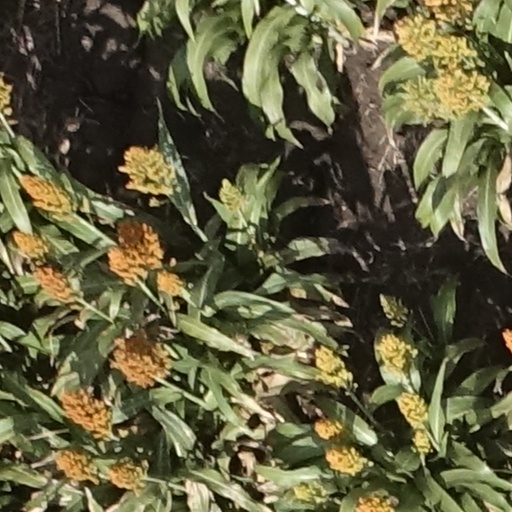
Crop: sorghum